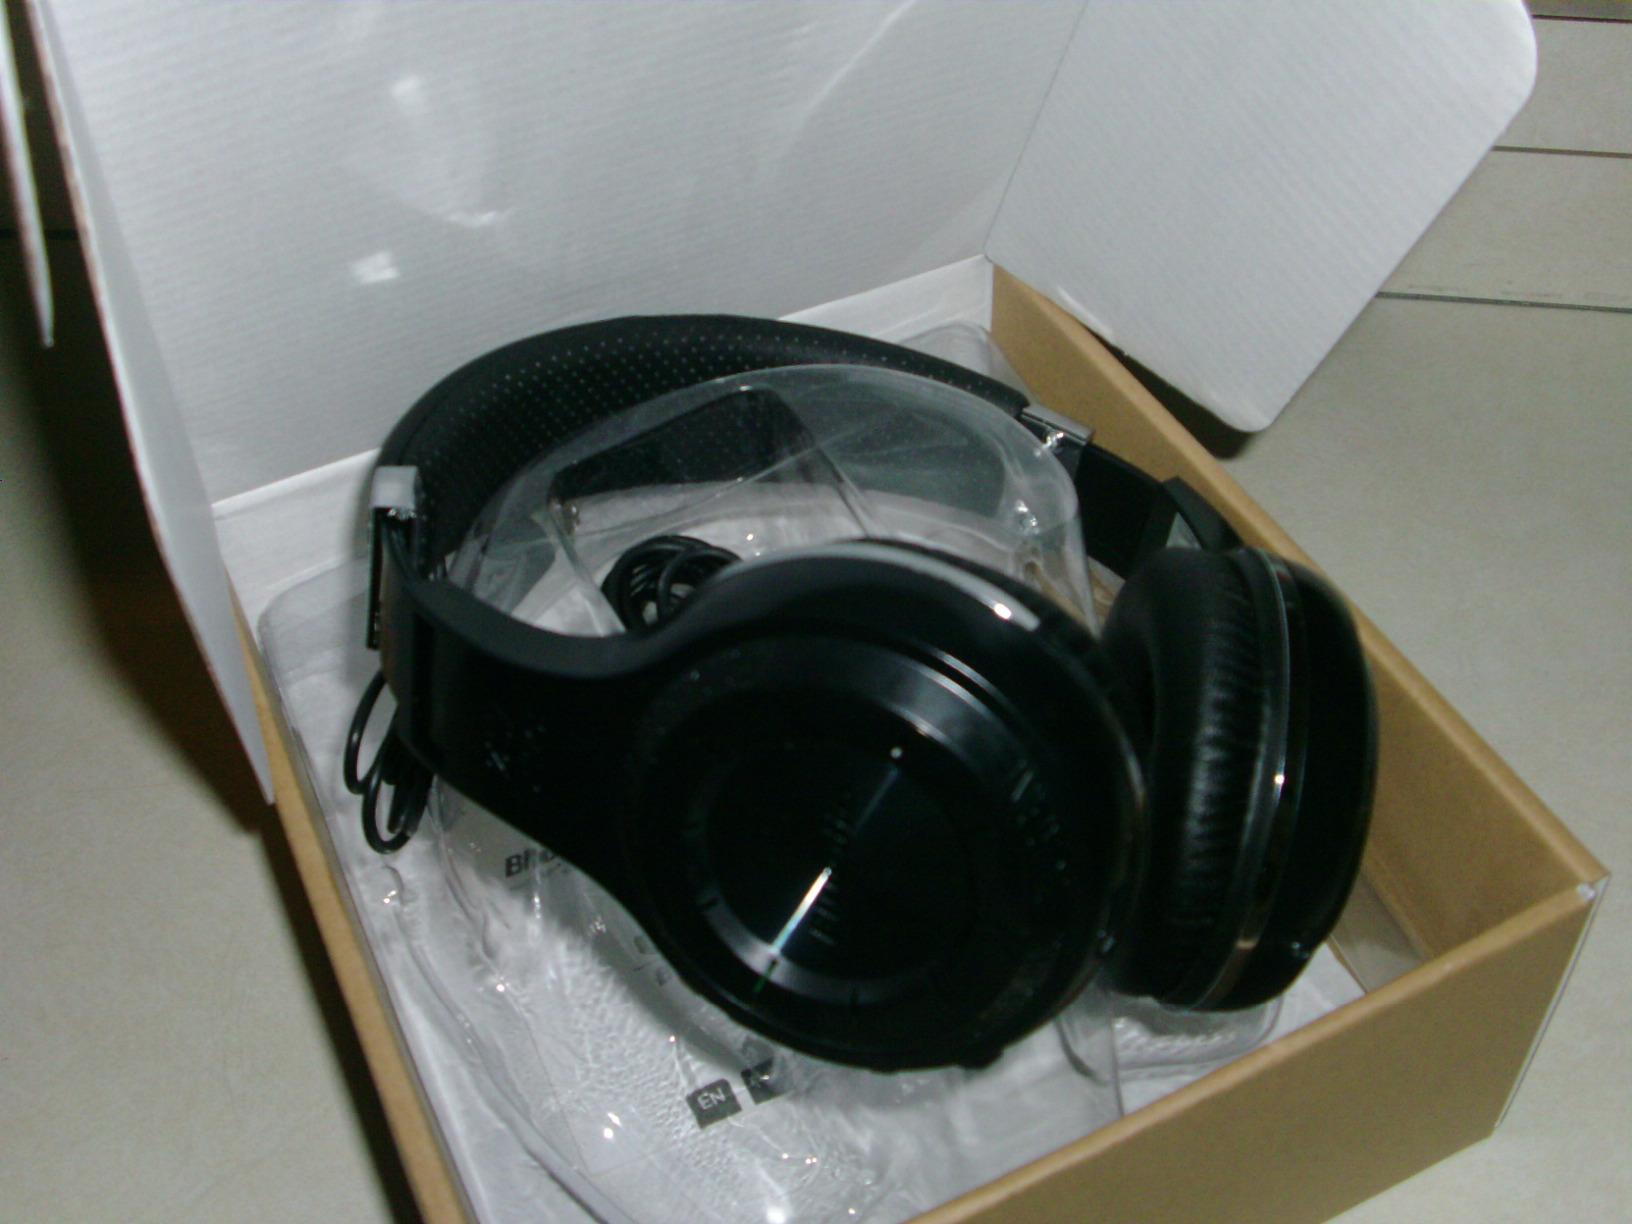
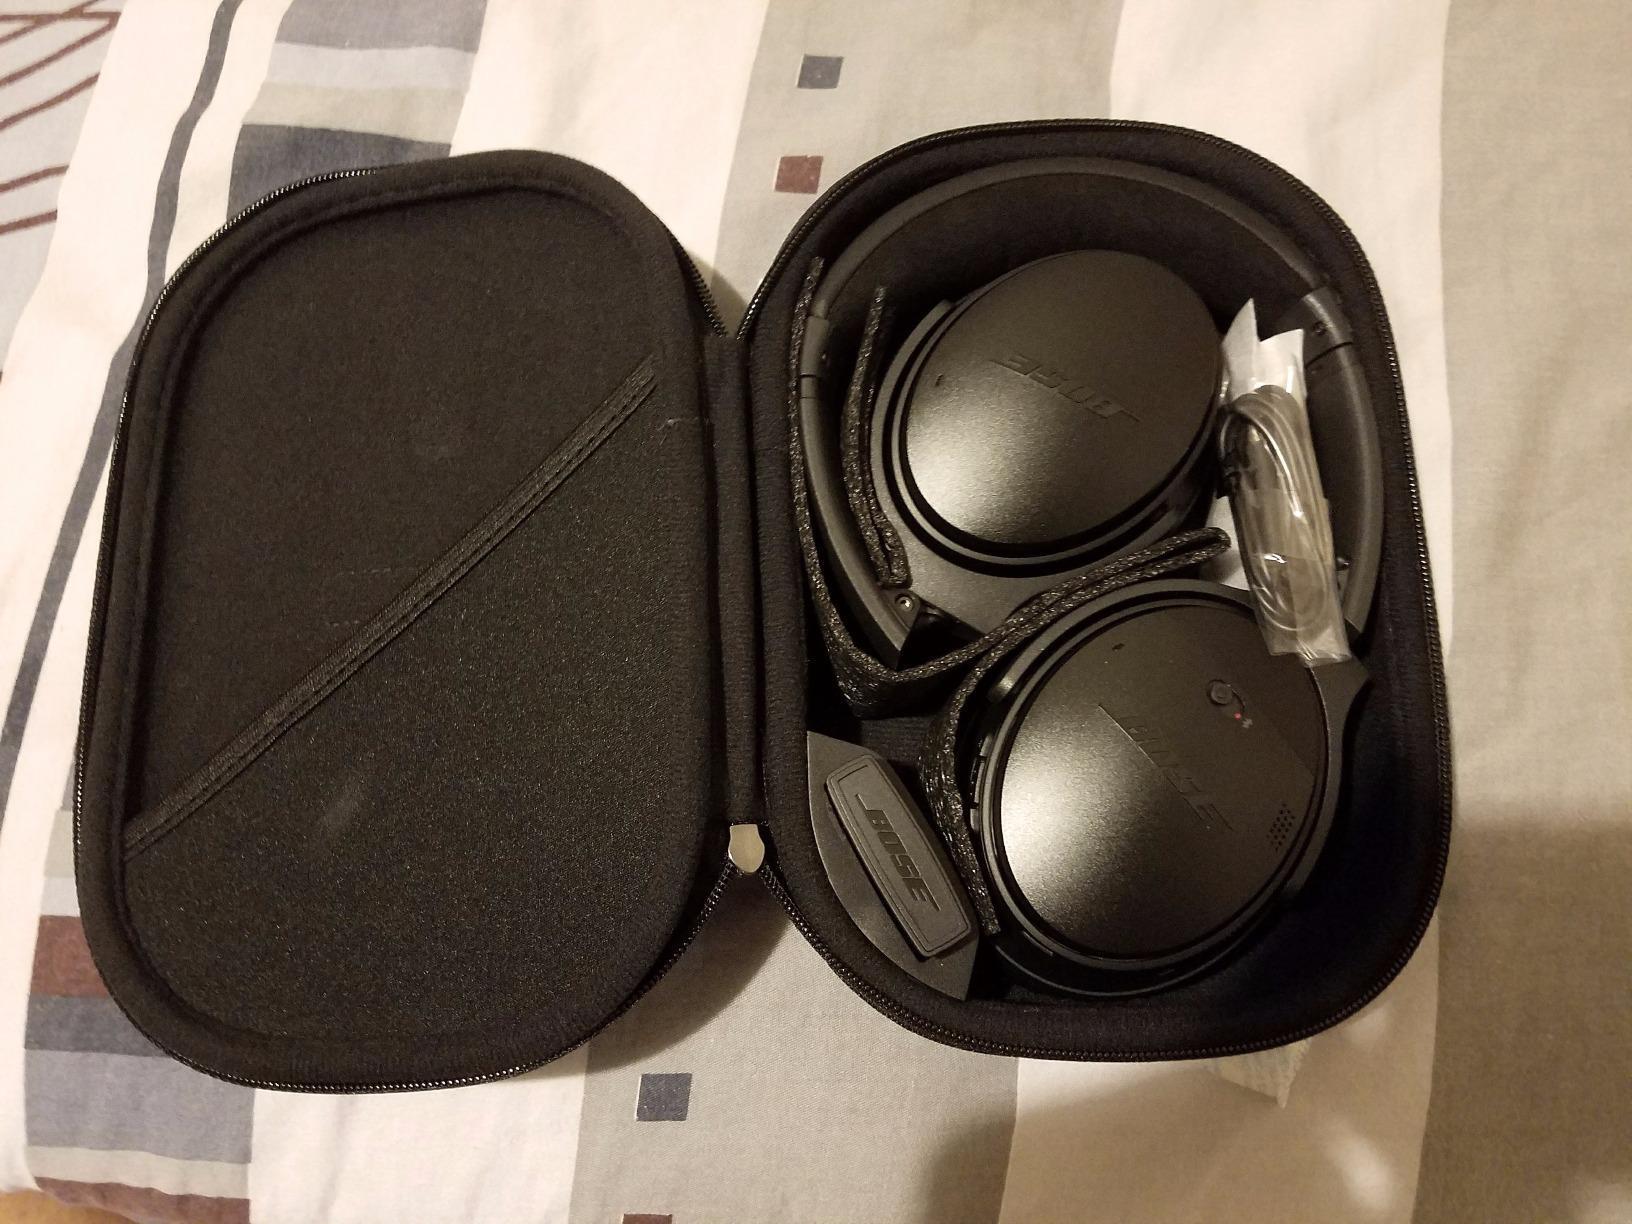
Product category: headphones
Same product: no